Luttrellstown Castle

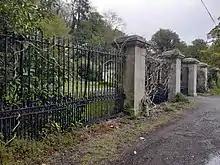
An entrance to Luttrelestown estate near the Liffey

Luttrellstown Demesne originally comprised the entirety of the townland of "Woodlands" in the civil parish of Clonsilla. Today, Luttrellstown Castle Resort and its remaining demesne currently form a 5-star resort, with a golf course, country club and unique location just outside the city boundaries of Dublin. A stream rising near the townland of Pass-If-You-Can